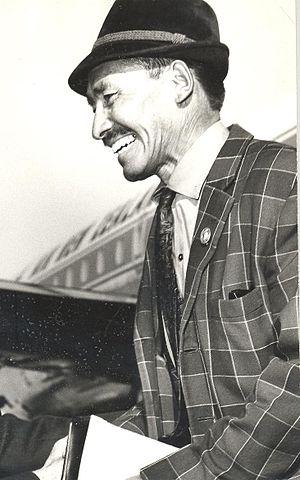
Le peuple sherpa est un groupe ethnique originaire du Tibet. En tibétain, shar désigne l'« est » et pa est un suffixe qui signifie « peuple » : d’où le mot Sharpa ou Sherpa, désignant ceux qui viennent de l'est. Il y a environ 500 ans, les Sherpas ont quitté la province du Kham, située dans l'Est du Tibet, pour venir s'établir dans les hautes vallées himalayennes du Népal, notamment dans la vallée de Khumbu.
Tensing Norgay, né en mai 1914 à Tengboche, Khumbu au nord-est du Népal et mort le 9 mai 1986 à Darjeeling, est un sherpa népalais d'origine tibétaine. Il est le premier homme avec Edmund Hillary à atteindre le sommet de l'Everest, le 29 mai 1953, à 11 h 30.